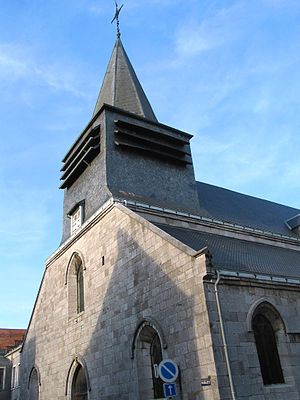
Philippeville
Kirke i Philippeville
Philippeville er en by i Vallonien i det sydlige Belgien. Byen ligger i provinsen Namur, tæt ved grænsen til nabolandet Frankrig. Indbyggertallet er pr. 1. juli 2006 på 8.433 mennesker, og byen har et areal på 156,71 km².